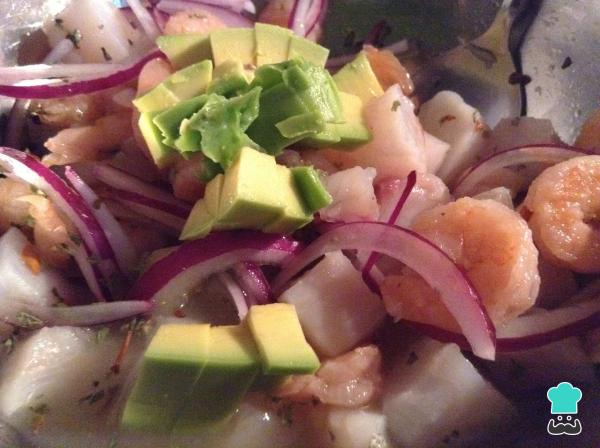
Adiciona el aguacate en cuadros medianos y sigue mezclando los ingredientes del ceviche de pescado.